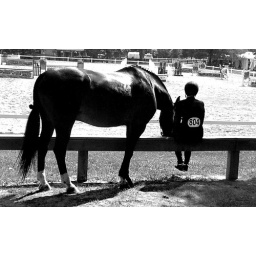
Here's a shot of a young rider's faithful horse standing by her side and nudging in for some attention.